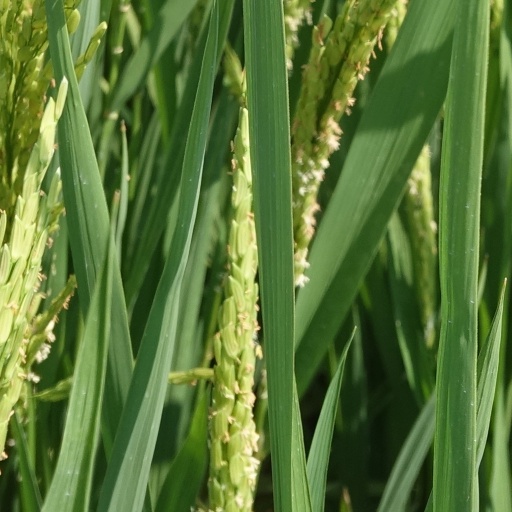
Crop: rice